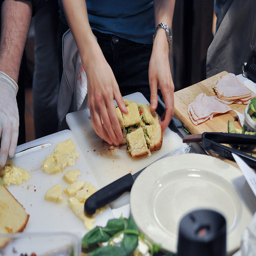
People cut sandwiches on cutting boards with ingredients nearby.
The sandwich has been cut into small squares.
The people are preparing the sandwiches for others to eat.
Hands preparing slices of a sandwich next to plates.
an image of a sandwich being made